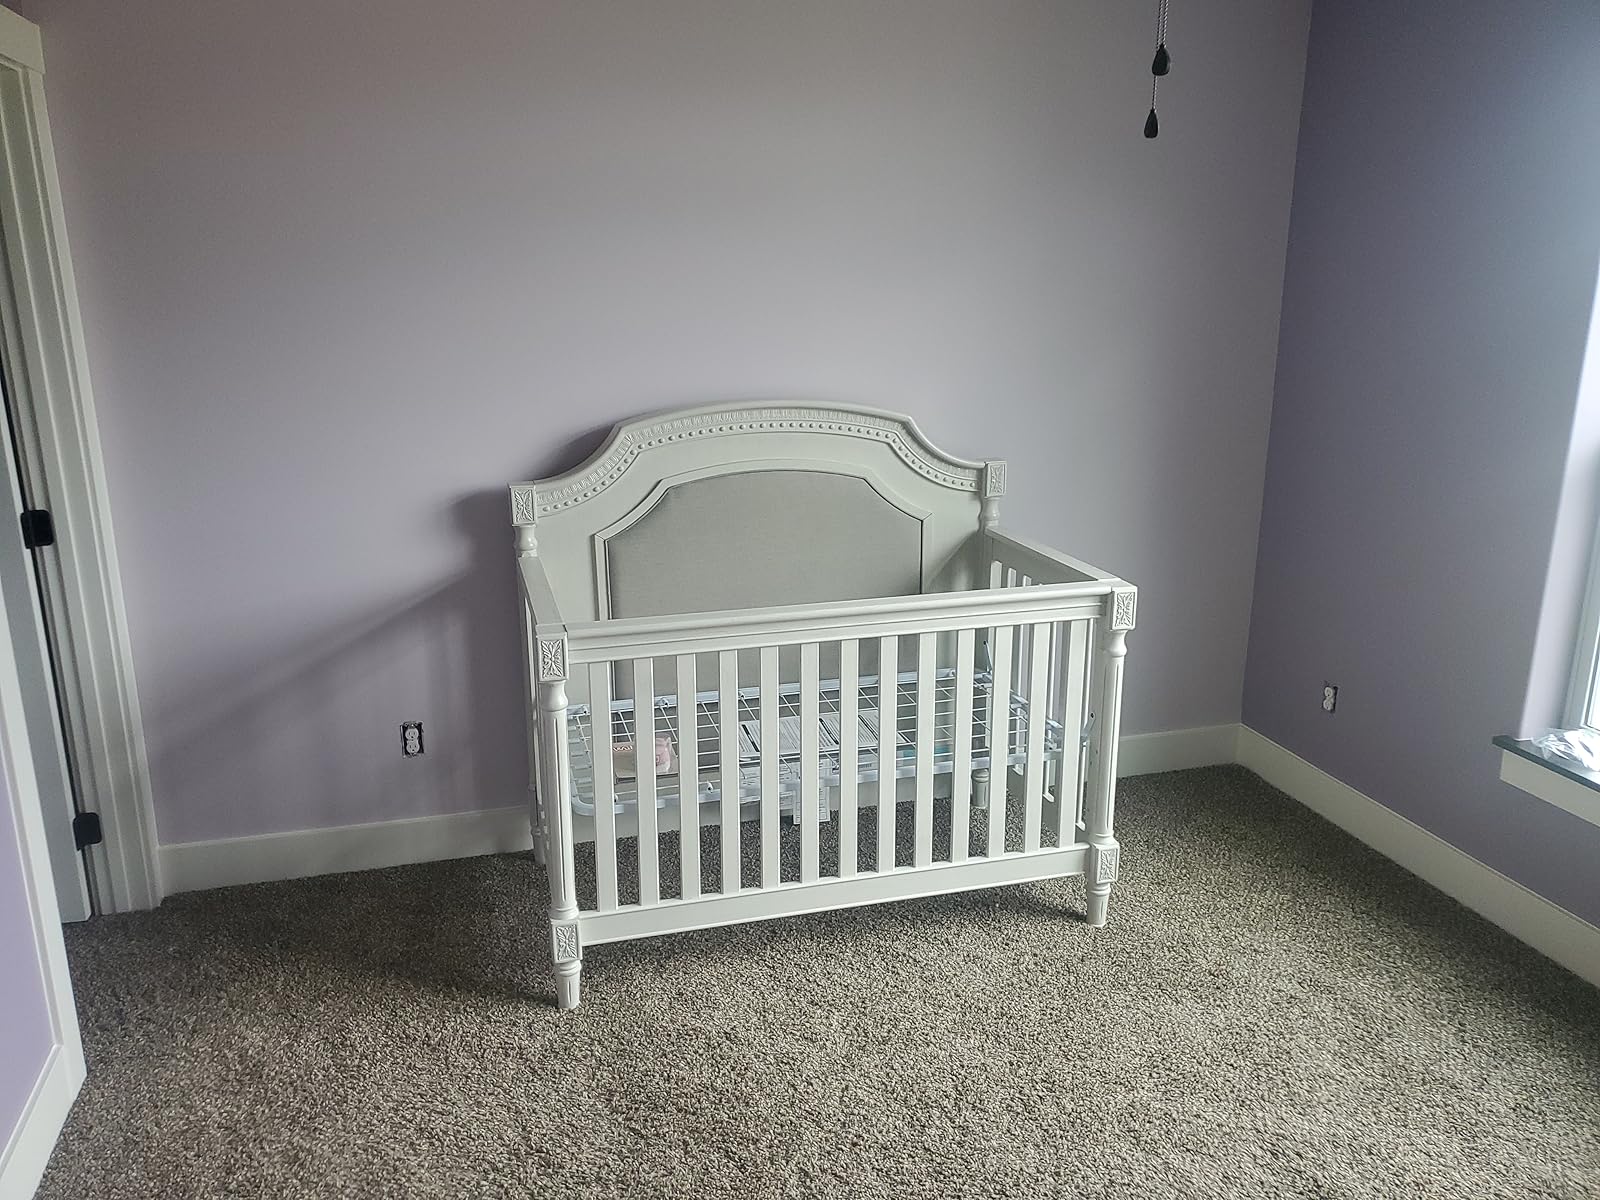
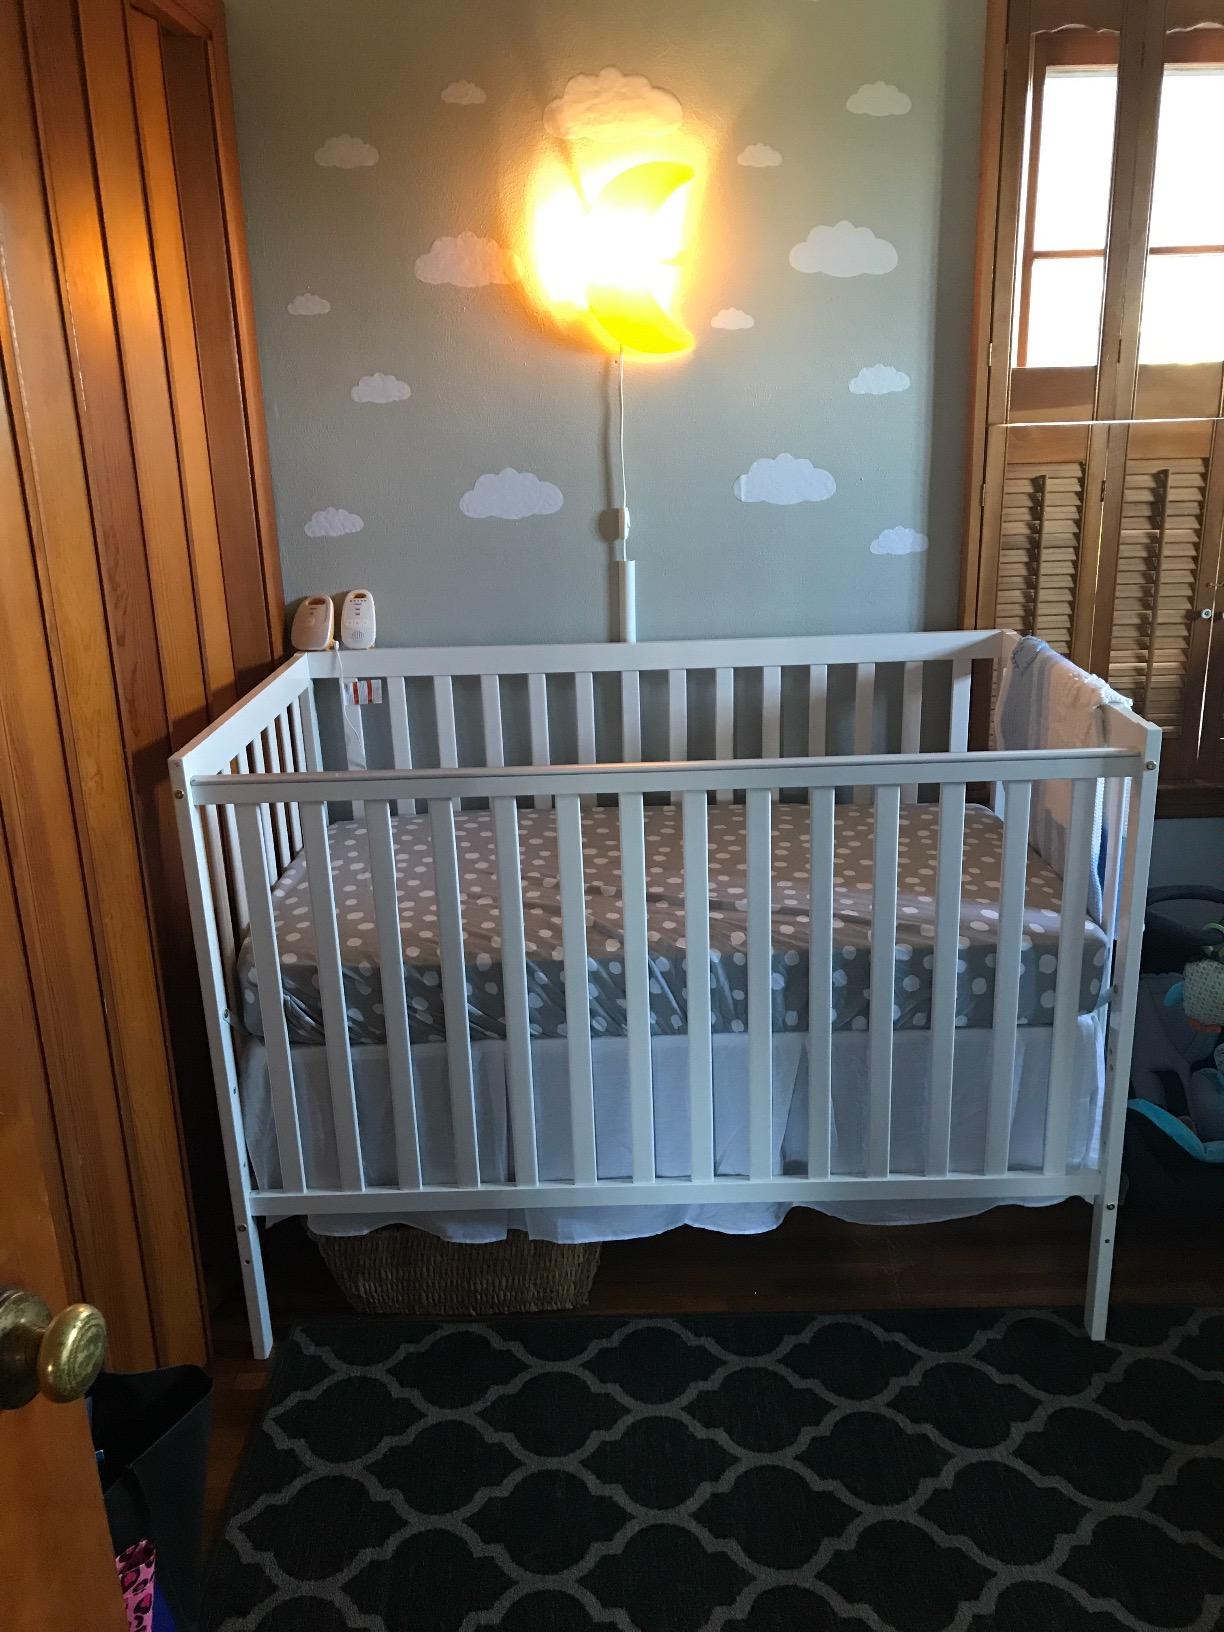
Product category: products_crib
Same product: no